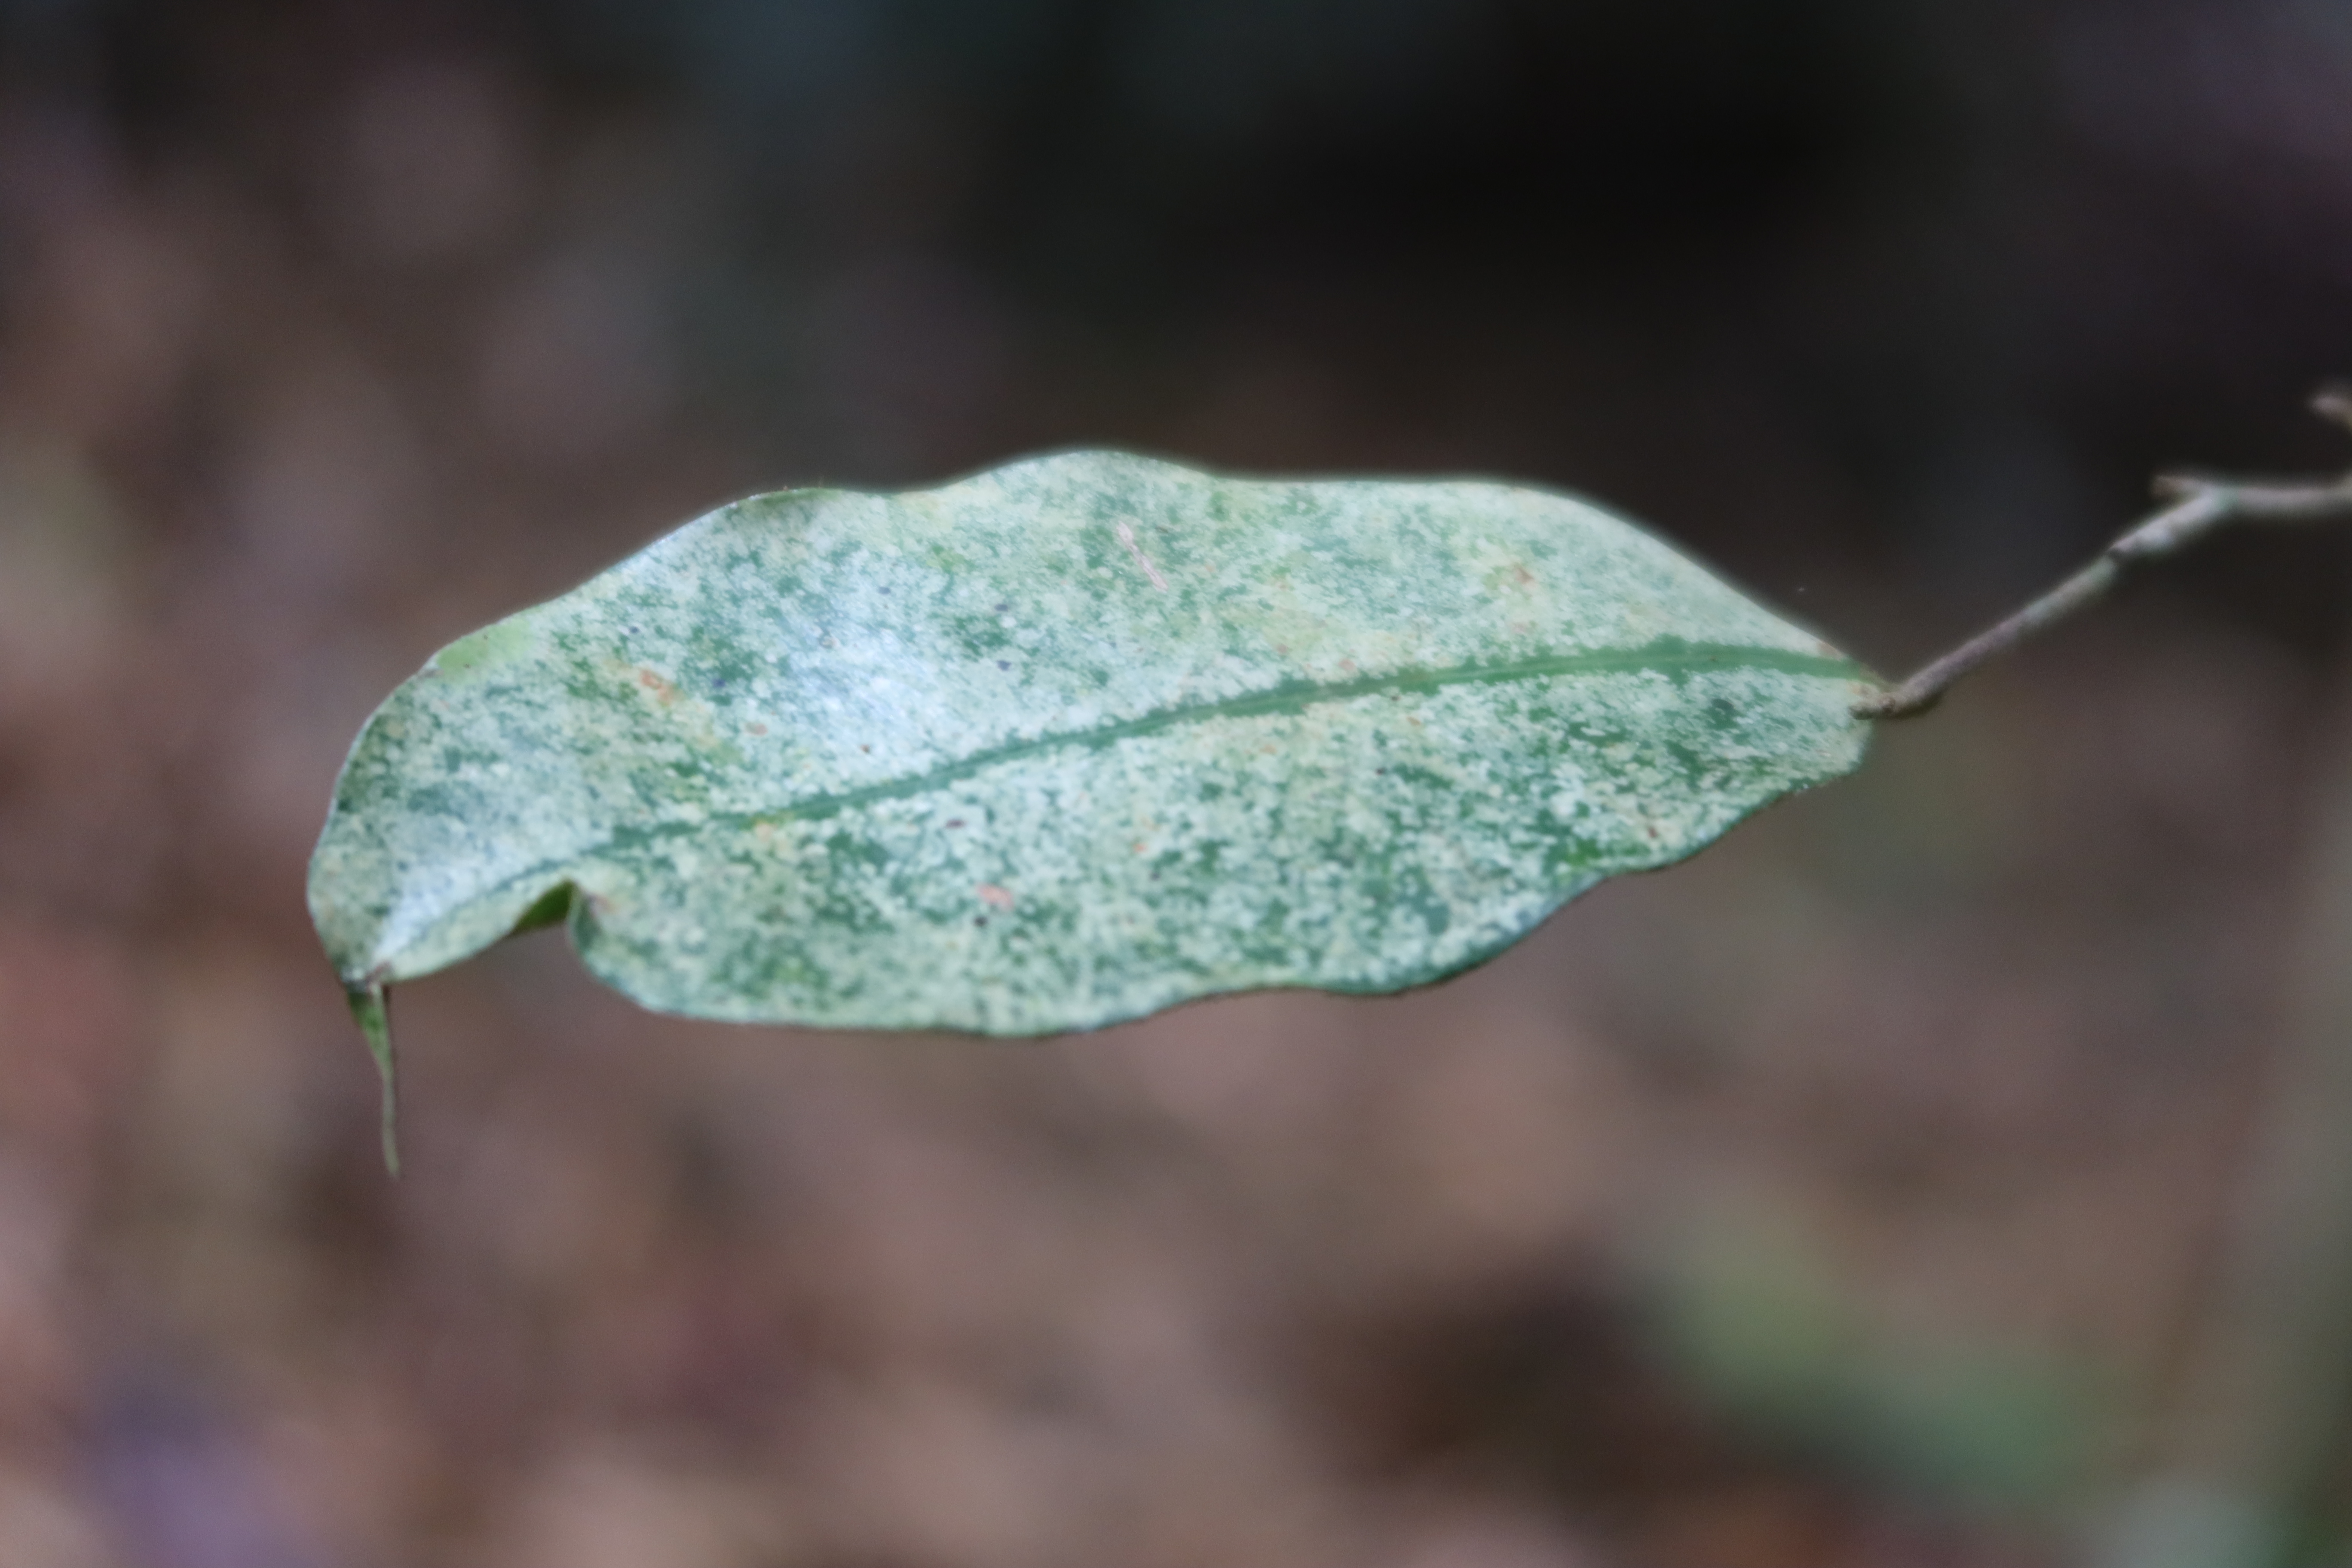
Label: Downy mildew